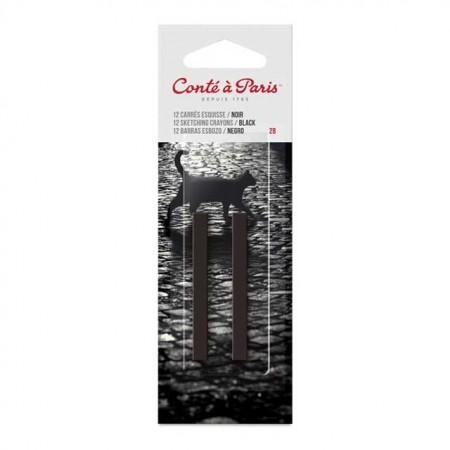
Conte Sketching Crayons 2-Pack
Brand: S-L-S
Flawlessly crafted high quality crayons rich in pigment. Can be used flat, sharpened to a chisel tip or on its side when shading large areas. Rich traditional shades and new vibrant classic colours. Now in convenient 2-packs!
Category: Office Supplies > Office Instruments > Writing & Drawing Instruments > Art Charcoals > Conté Charcoals